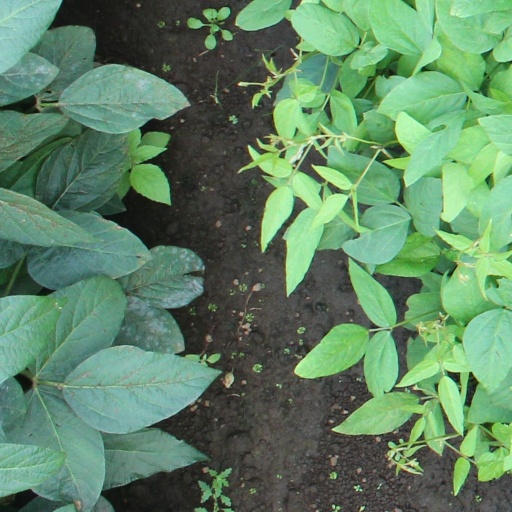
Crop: soybean